List of Hot Adult Contemporary number ones of 1994

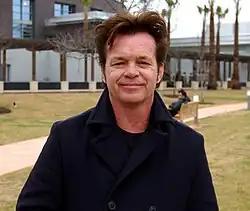
Singer John Mellencamp

In 1994, "Billboard" magazine published a chart ranking the top-performing songs in the United States in the adult contemporary music (AC) market. The chart, which in 1994 was published under the title Hot Adult Contemporary, has undergone various name changes during its history but has been published as Adult Contemporary since 1996. In 1994, eight songs topped the chart, based on weekly airplay data from radio stations compiled by Nielsen Broadcast Data Systems.